Bharathi Tirtha

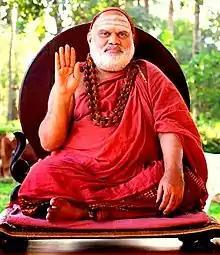
Tirtha in 2018

Bharathi Tirtha Mahaswamiji, (Purvashrama name Seetharama Anjaneyalu) (born 3 April 1951), is an Indian religious leader who is the current and 36th Shankaracharya of Sringeri Sharada Peetham, an important Hindu monastery in the tradition of Advaita Vedanta established by Sri Adi Shankara.